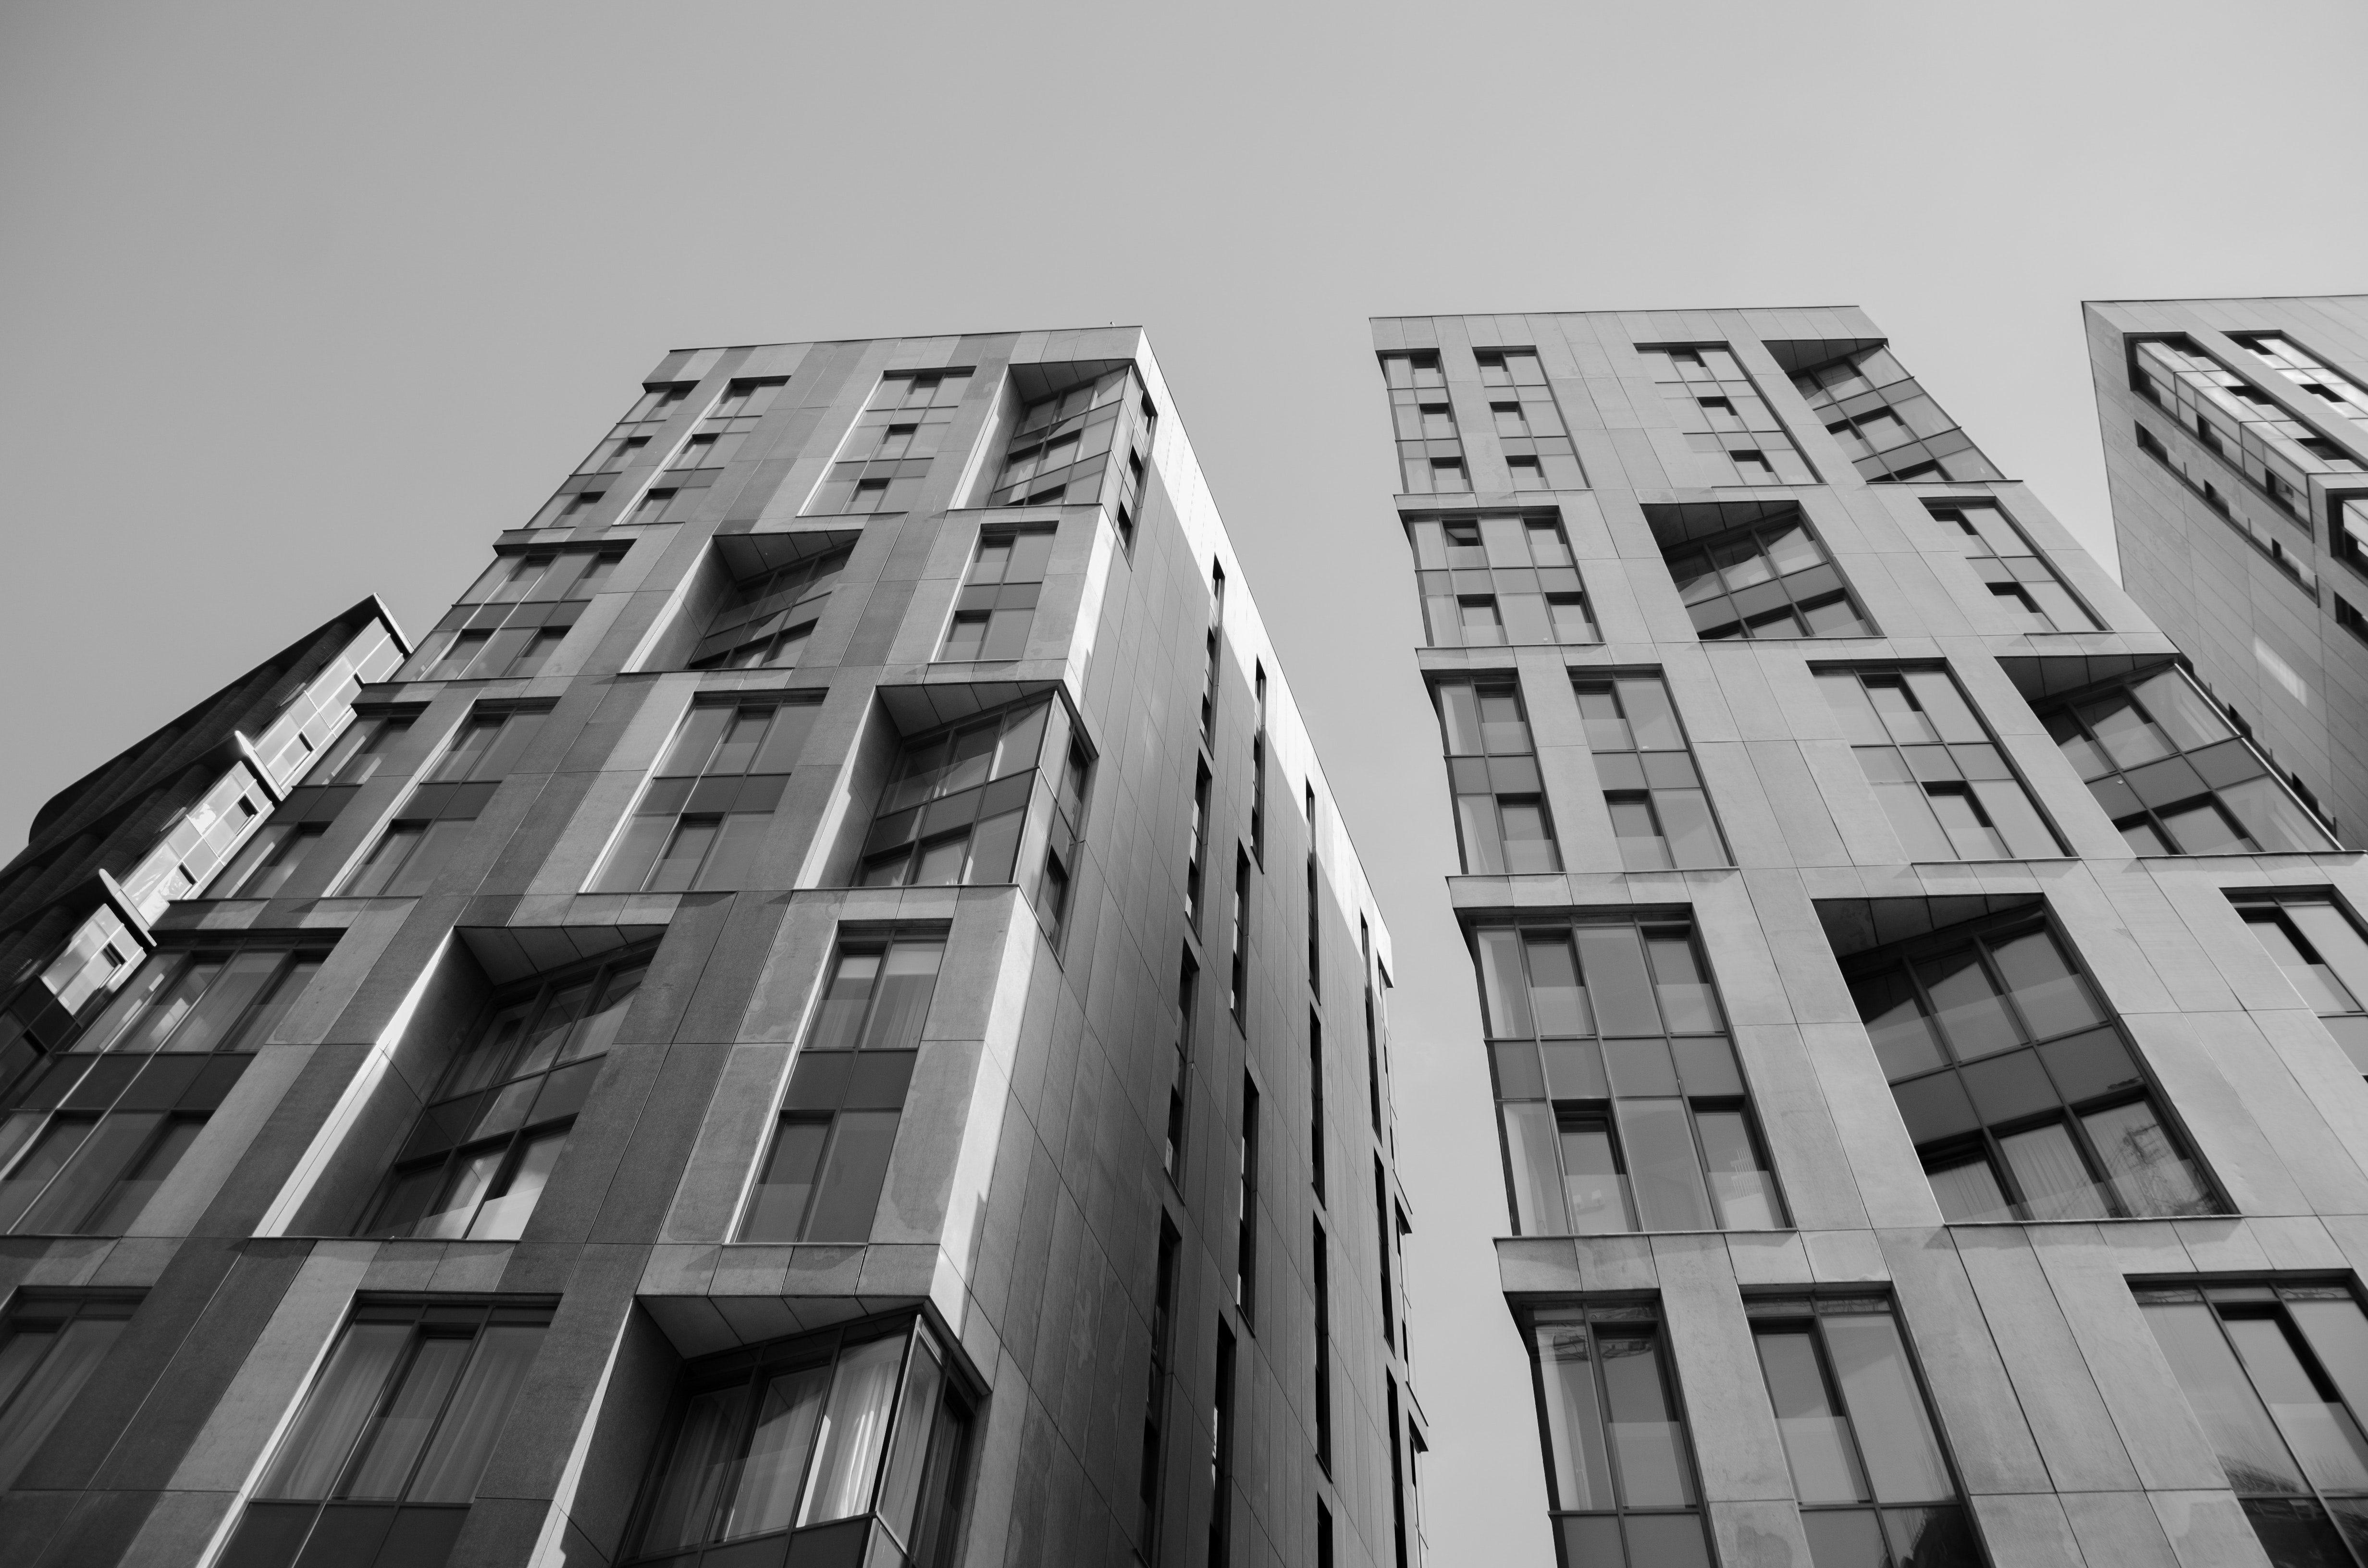
white, architecture, black, black and white, urban area, building, daytime, monochrome, tower block, metropolis, monochrome photography, apartment, metropolitan area, facade, brutalist architecture, line, city, sky, condominium, Material property, neighbourhood, photography, window, skyscraper, mixed use, house, symmetry, style, residential area, commercial building